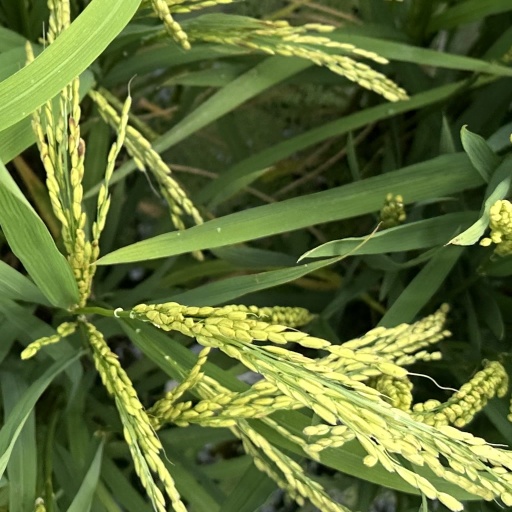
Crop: rice